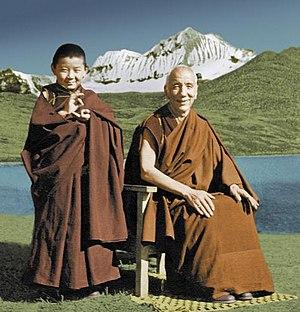
Sogyal Rinpoché, né en 1947 au Tibet et mort le 28 août 2019 à Bangkok en Thaïlande, est un lama tibétain exilé en 1956 ayant reçu une éducation dans la tradition nyingma du bouddhisme tibétain puis occidentale en Inde et en Angleterre.